Banksia carlinoides

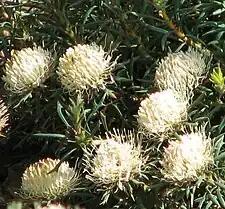
In the Royal Botanic Gardens, Cranbourne

Banksia carlinoides, commonly known as the pink dryandra, is a species of shrub that is endemic to Western Australia. It has narrow egg-shaped to wedge-shaped leaves with a few sharply pointed serrations and heads of up to one hundred creamy white flowers, often tinged pink.